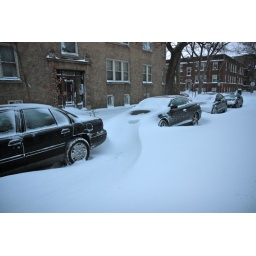
snowed in car on my street